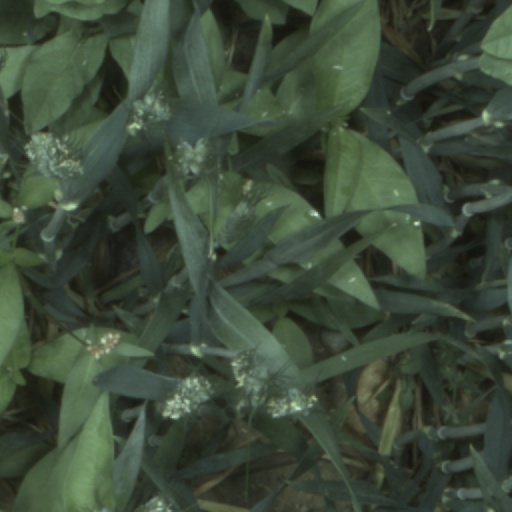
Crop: wheat